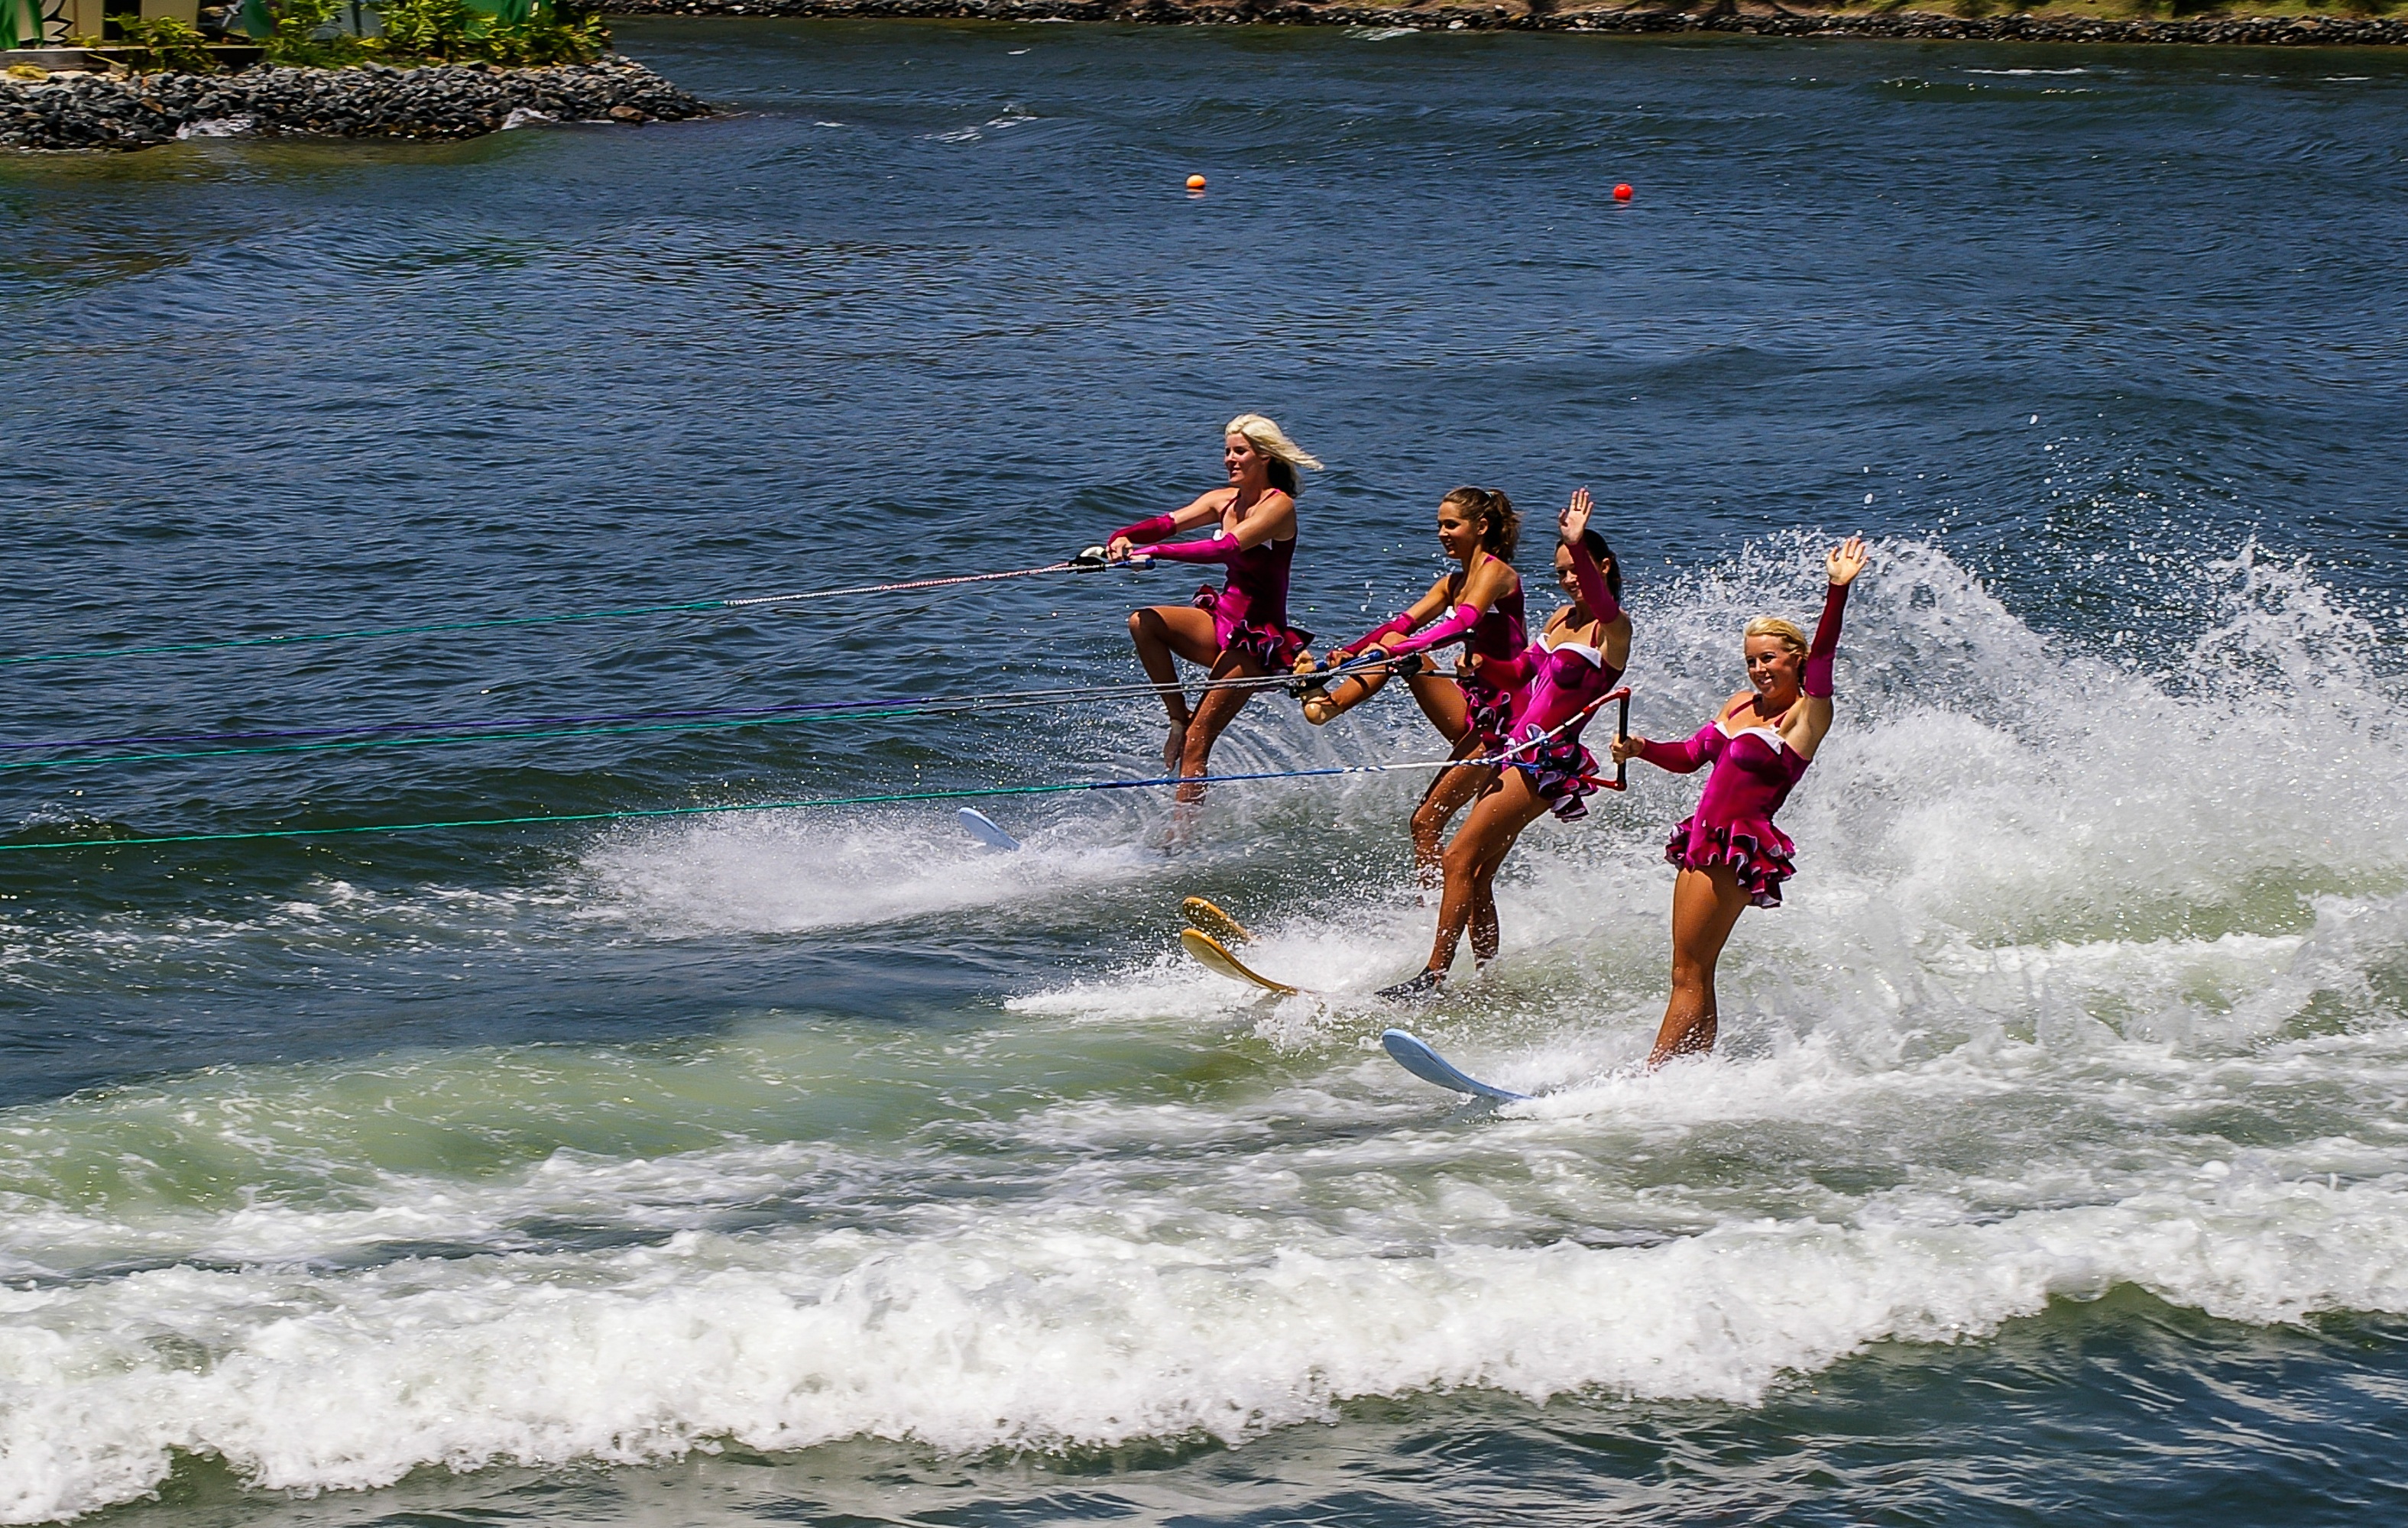
sea, sport, wave, paddle, splash, extreme sport, wakeboarding, australia, girls, fun, women, sports, boating, entertainment, water sport, gold coast, sea world, waterskiing, wind wave, surface water sports, towed water sport, water skiing